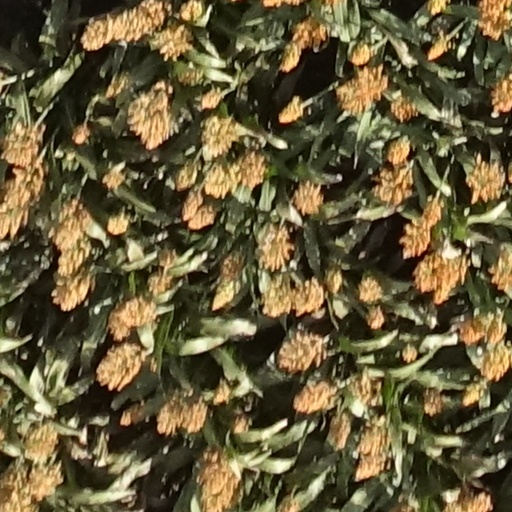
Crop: sorghum